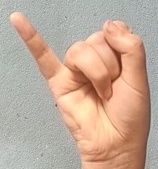
ASL sign: J